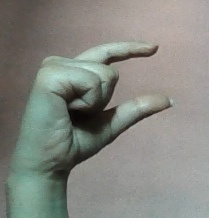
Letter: dal